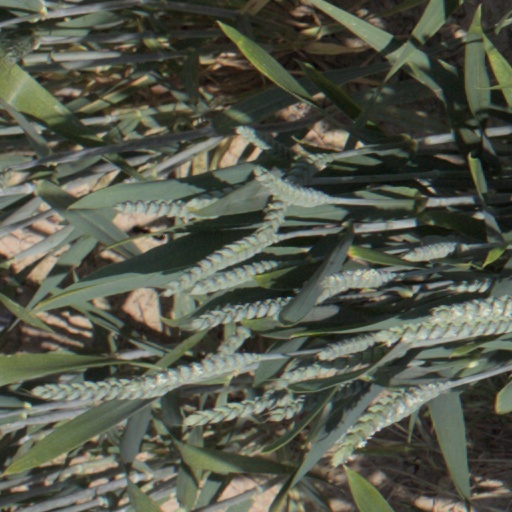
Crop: wheat